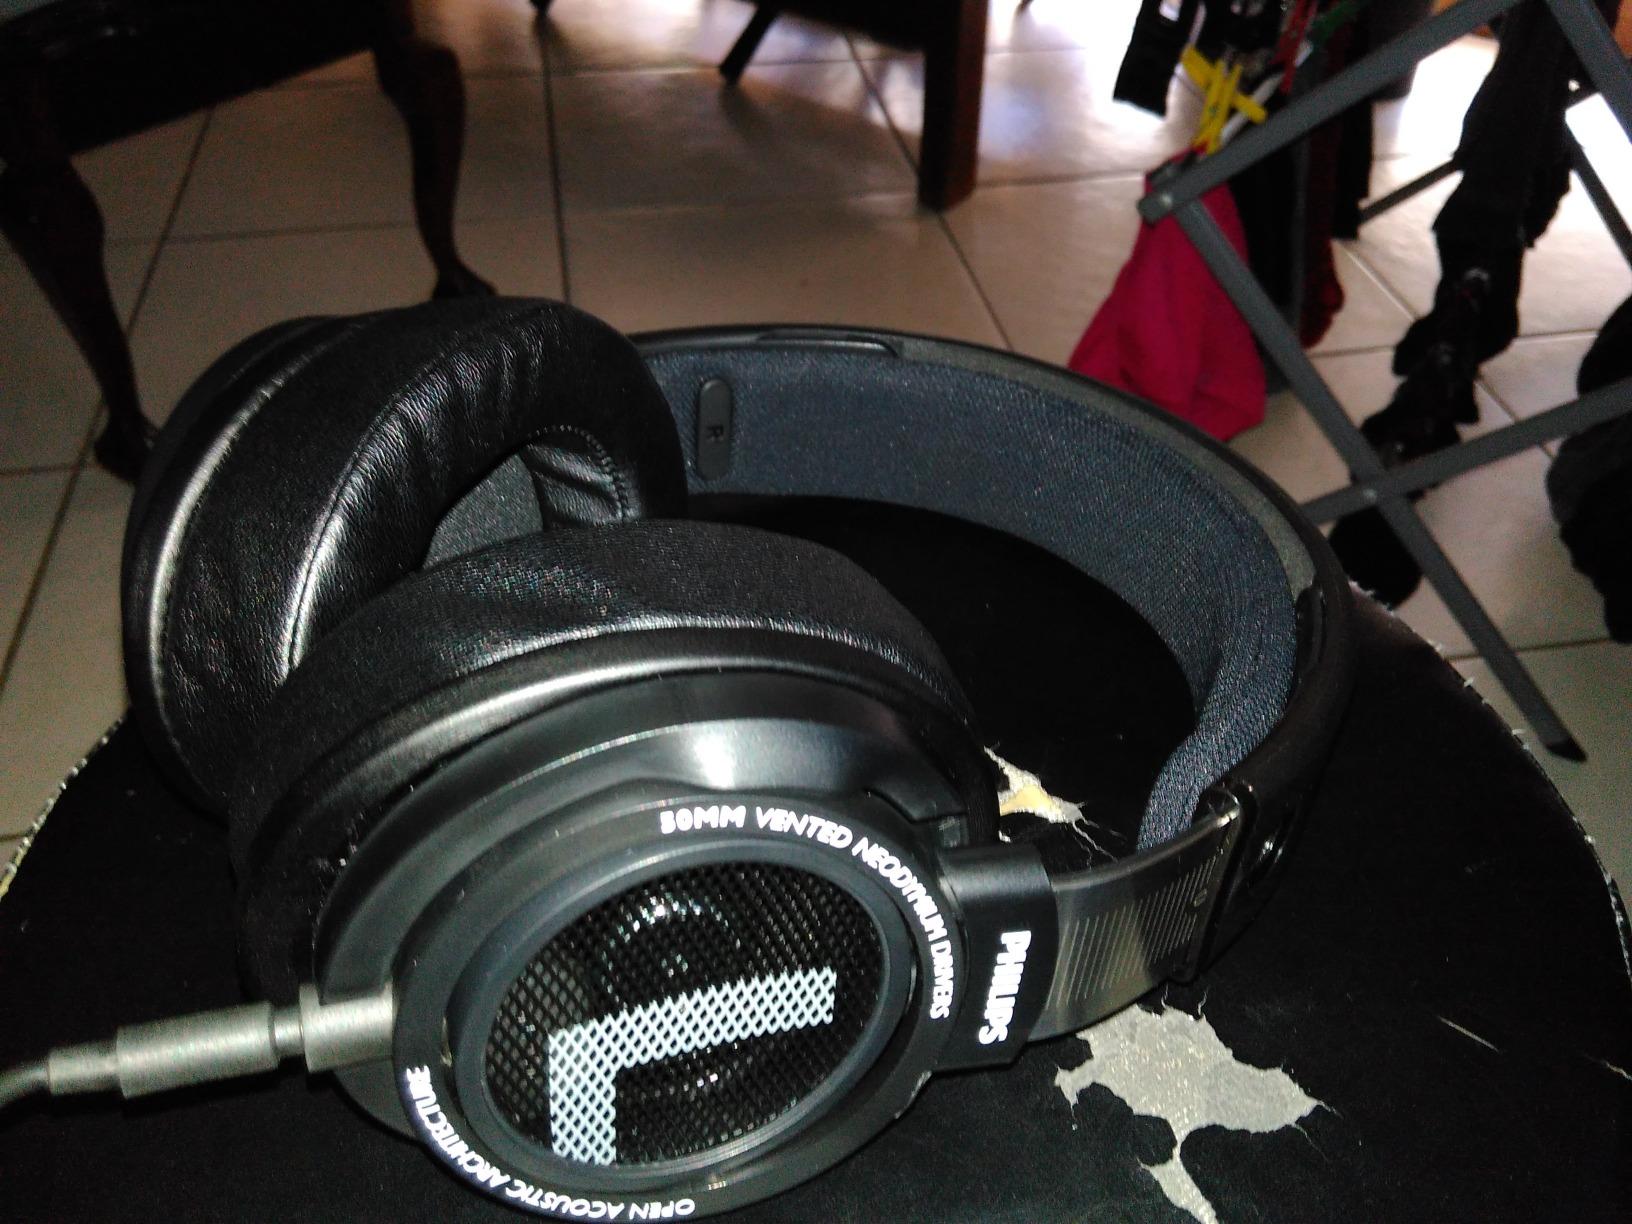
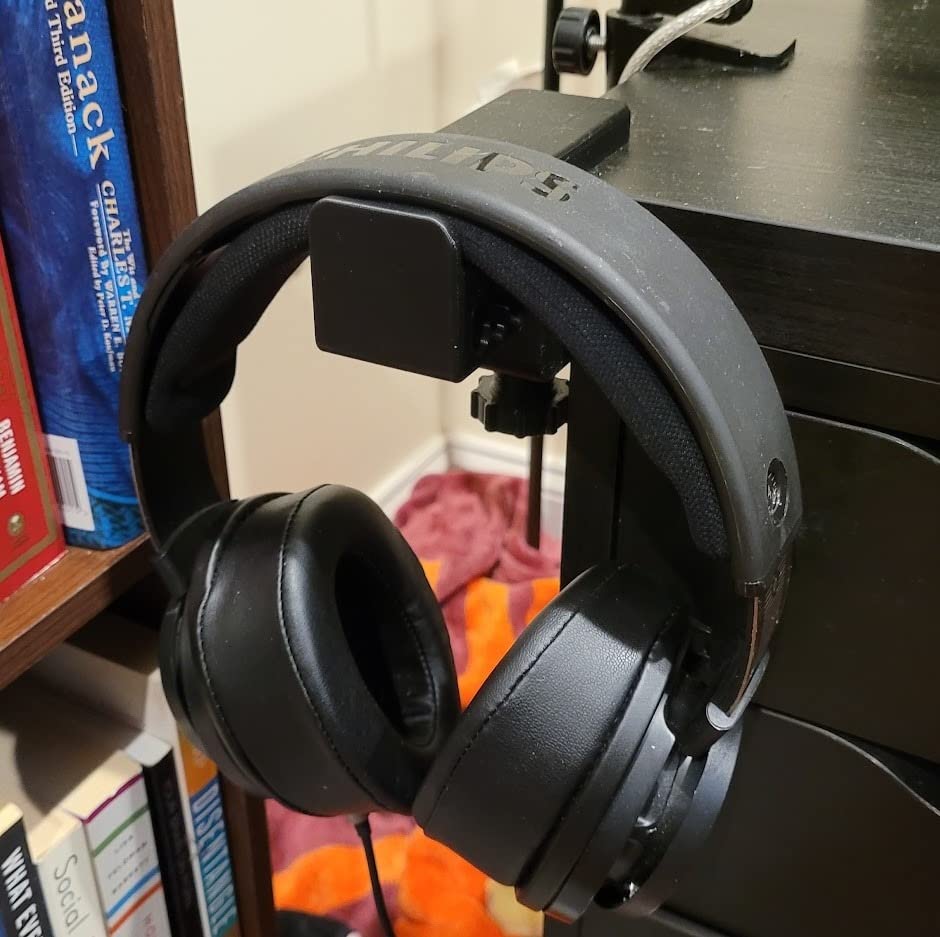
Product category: headphones
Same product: yes